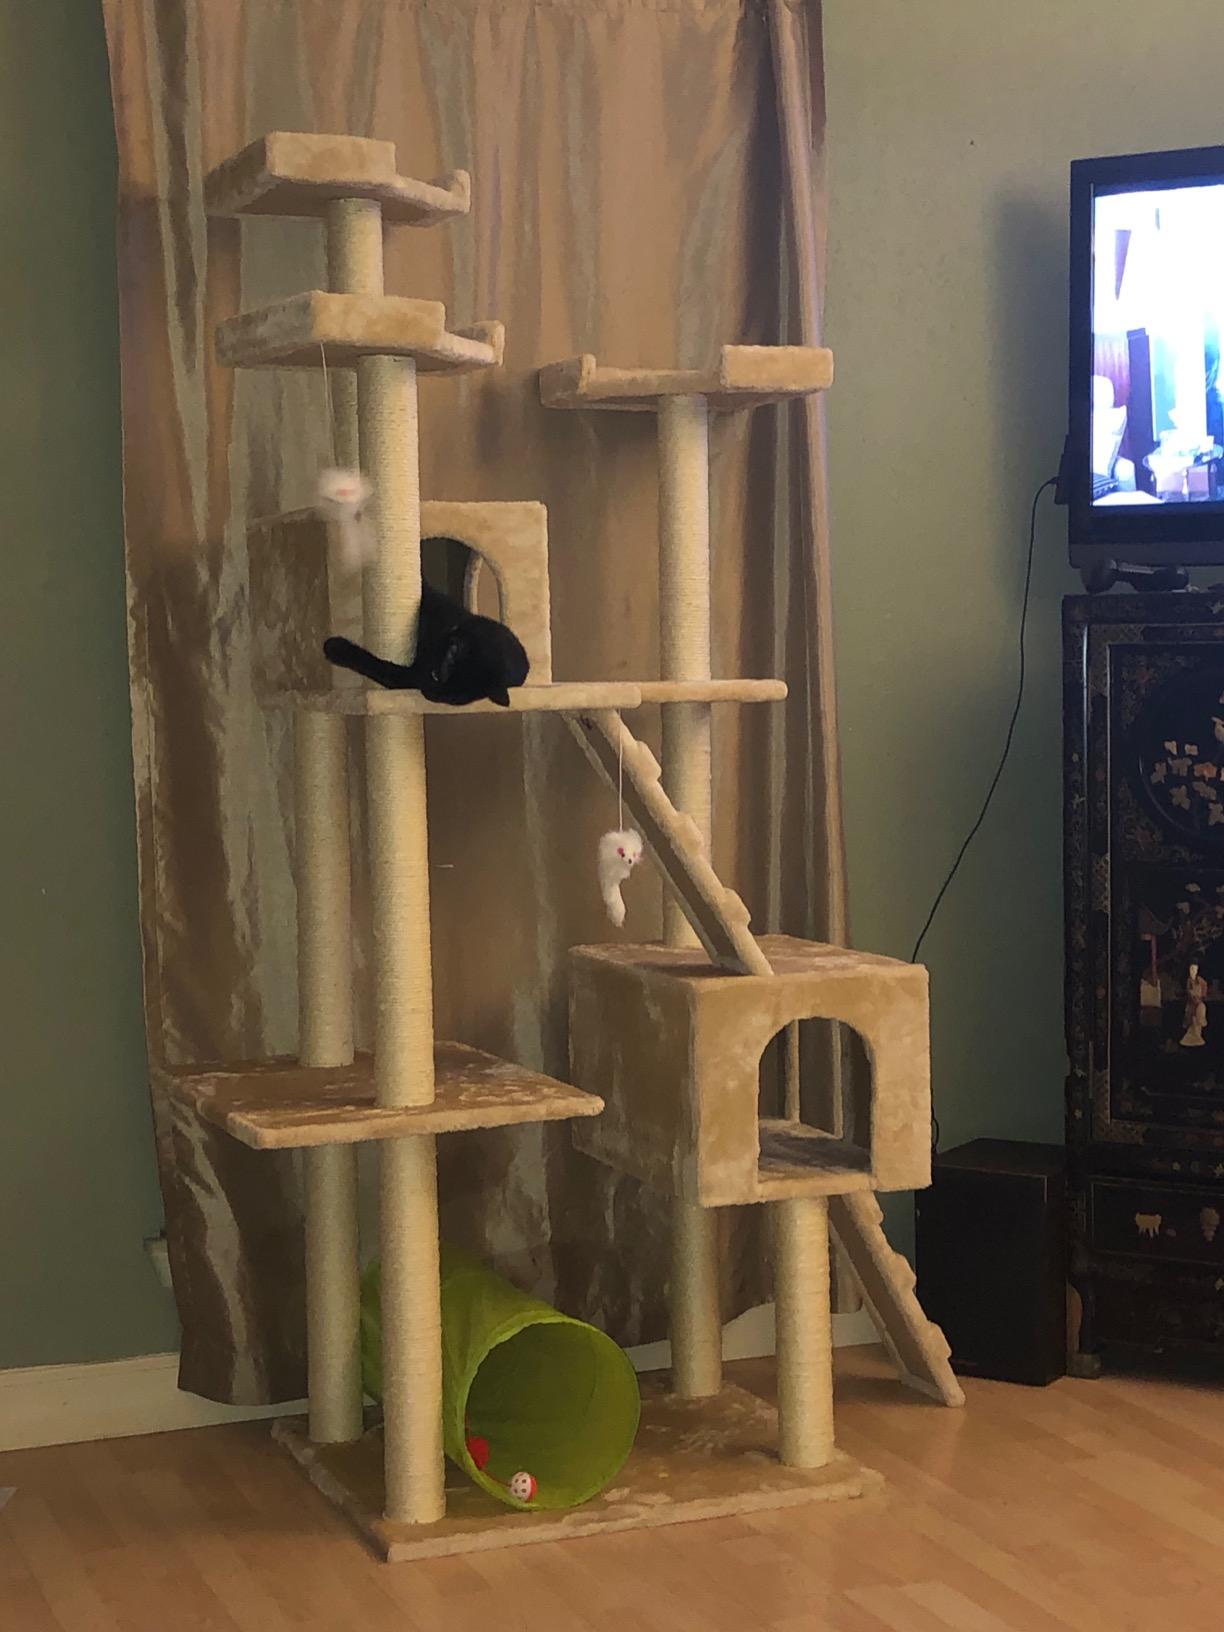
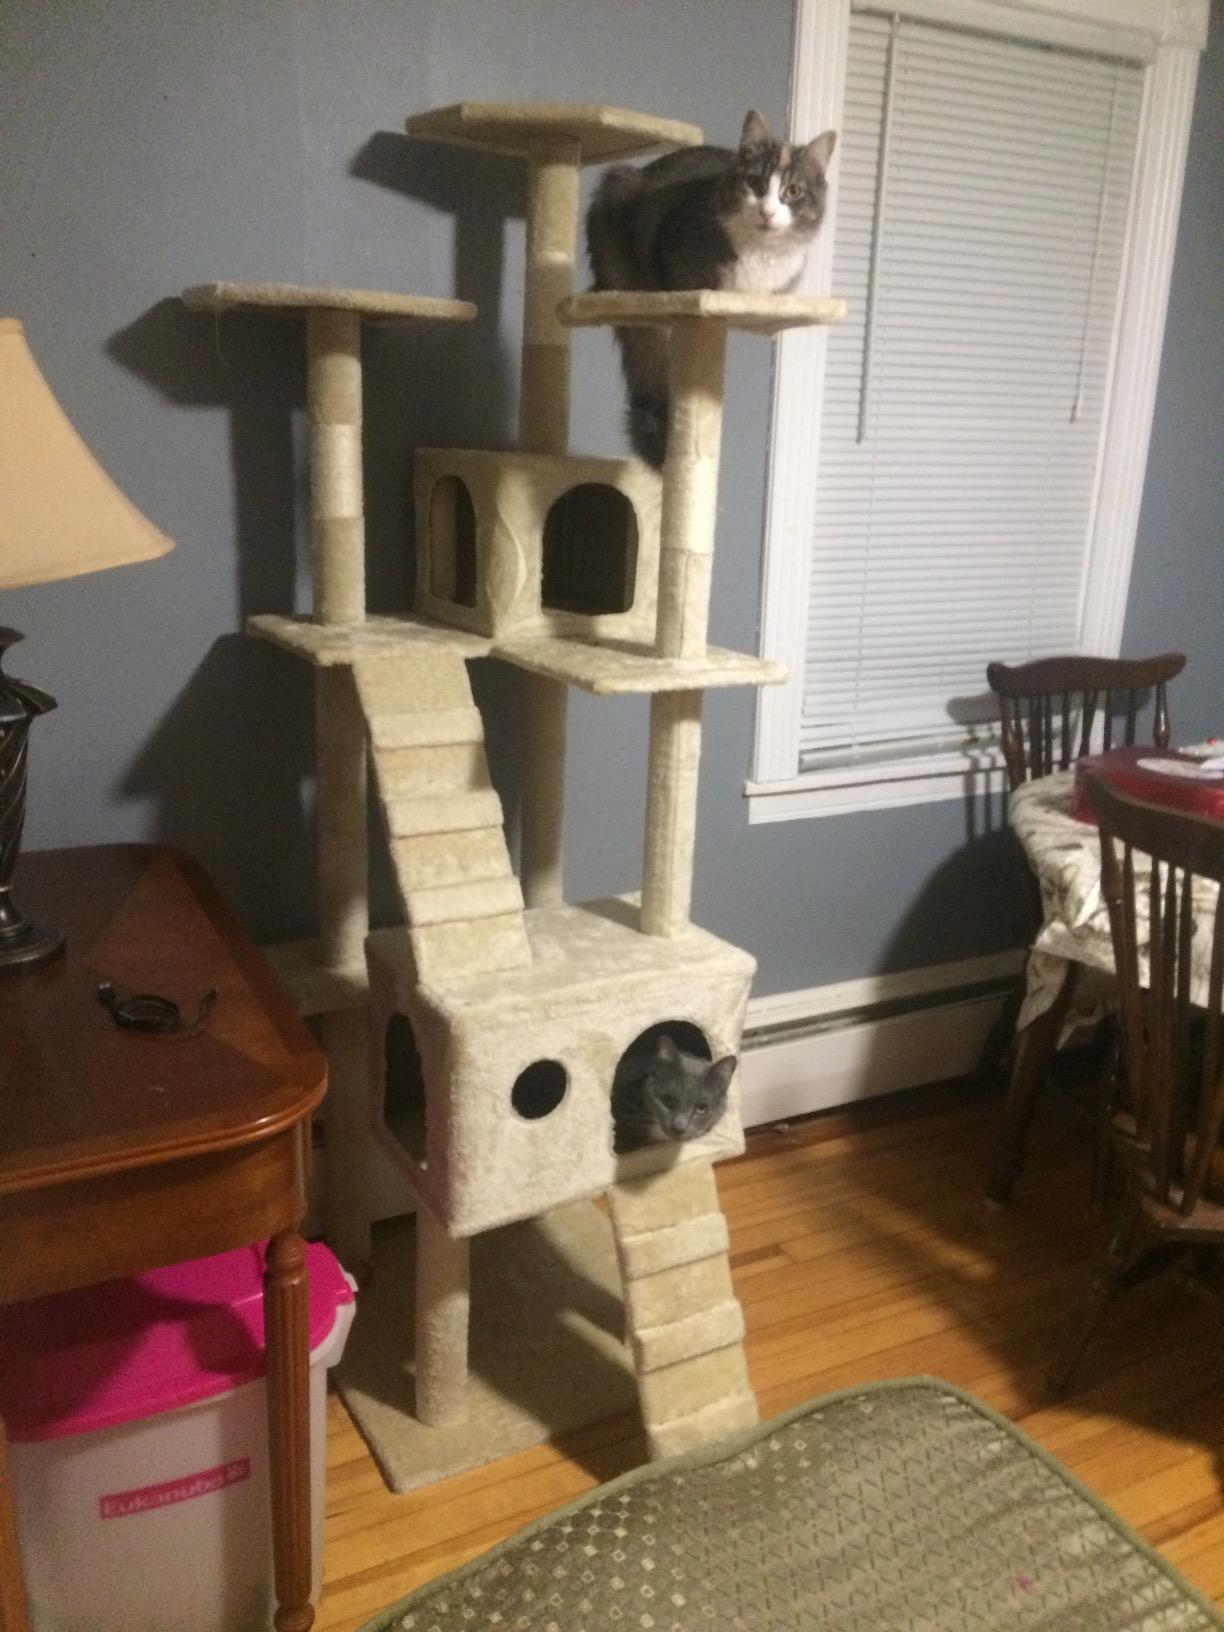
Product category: items_cat tree
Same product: yes